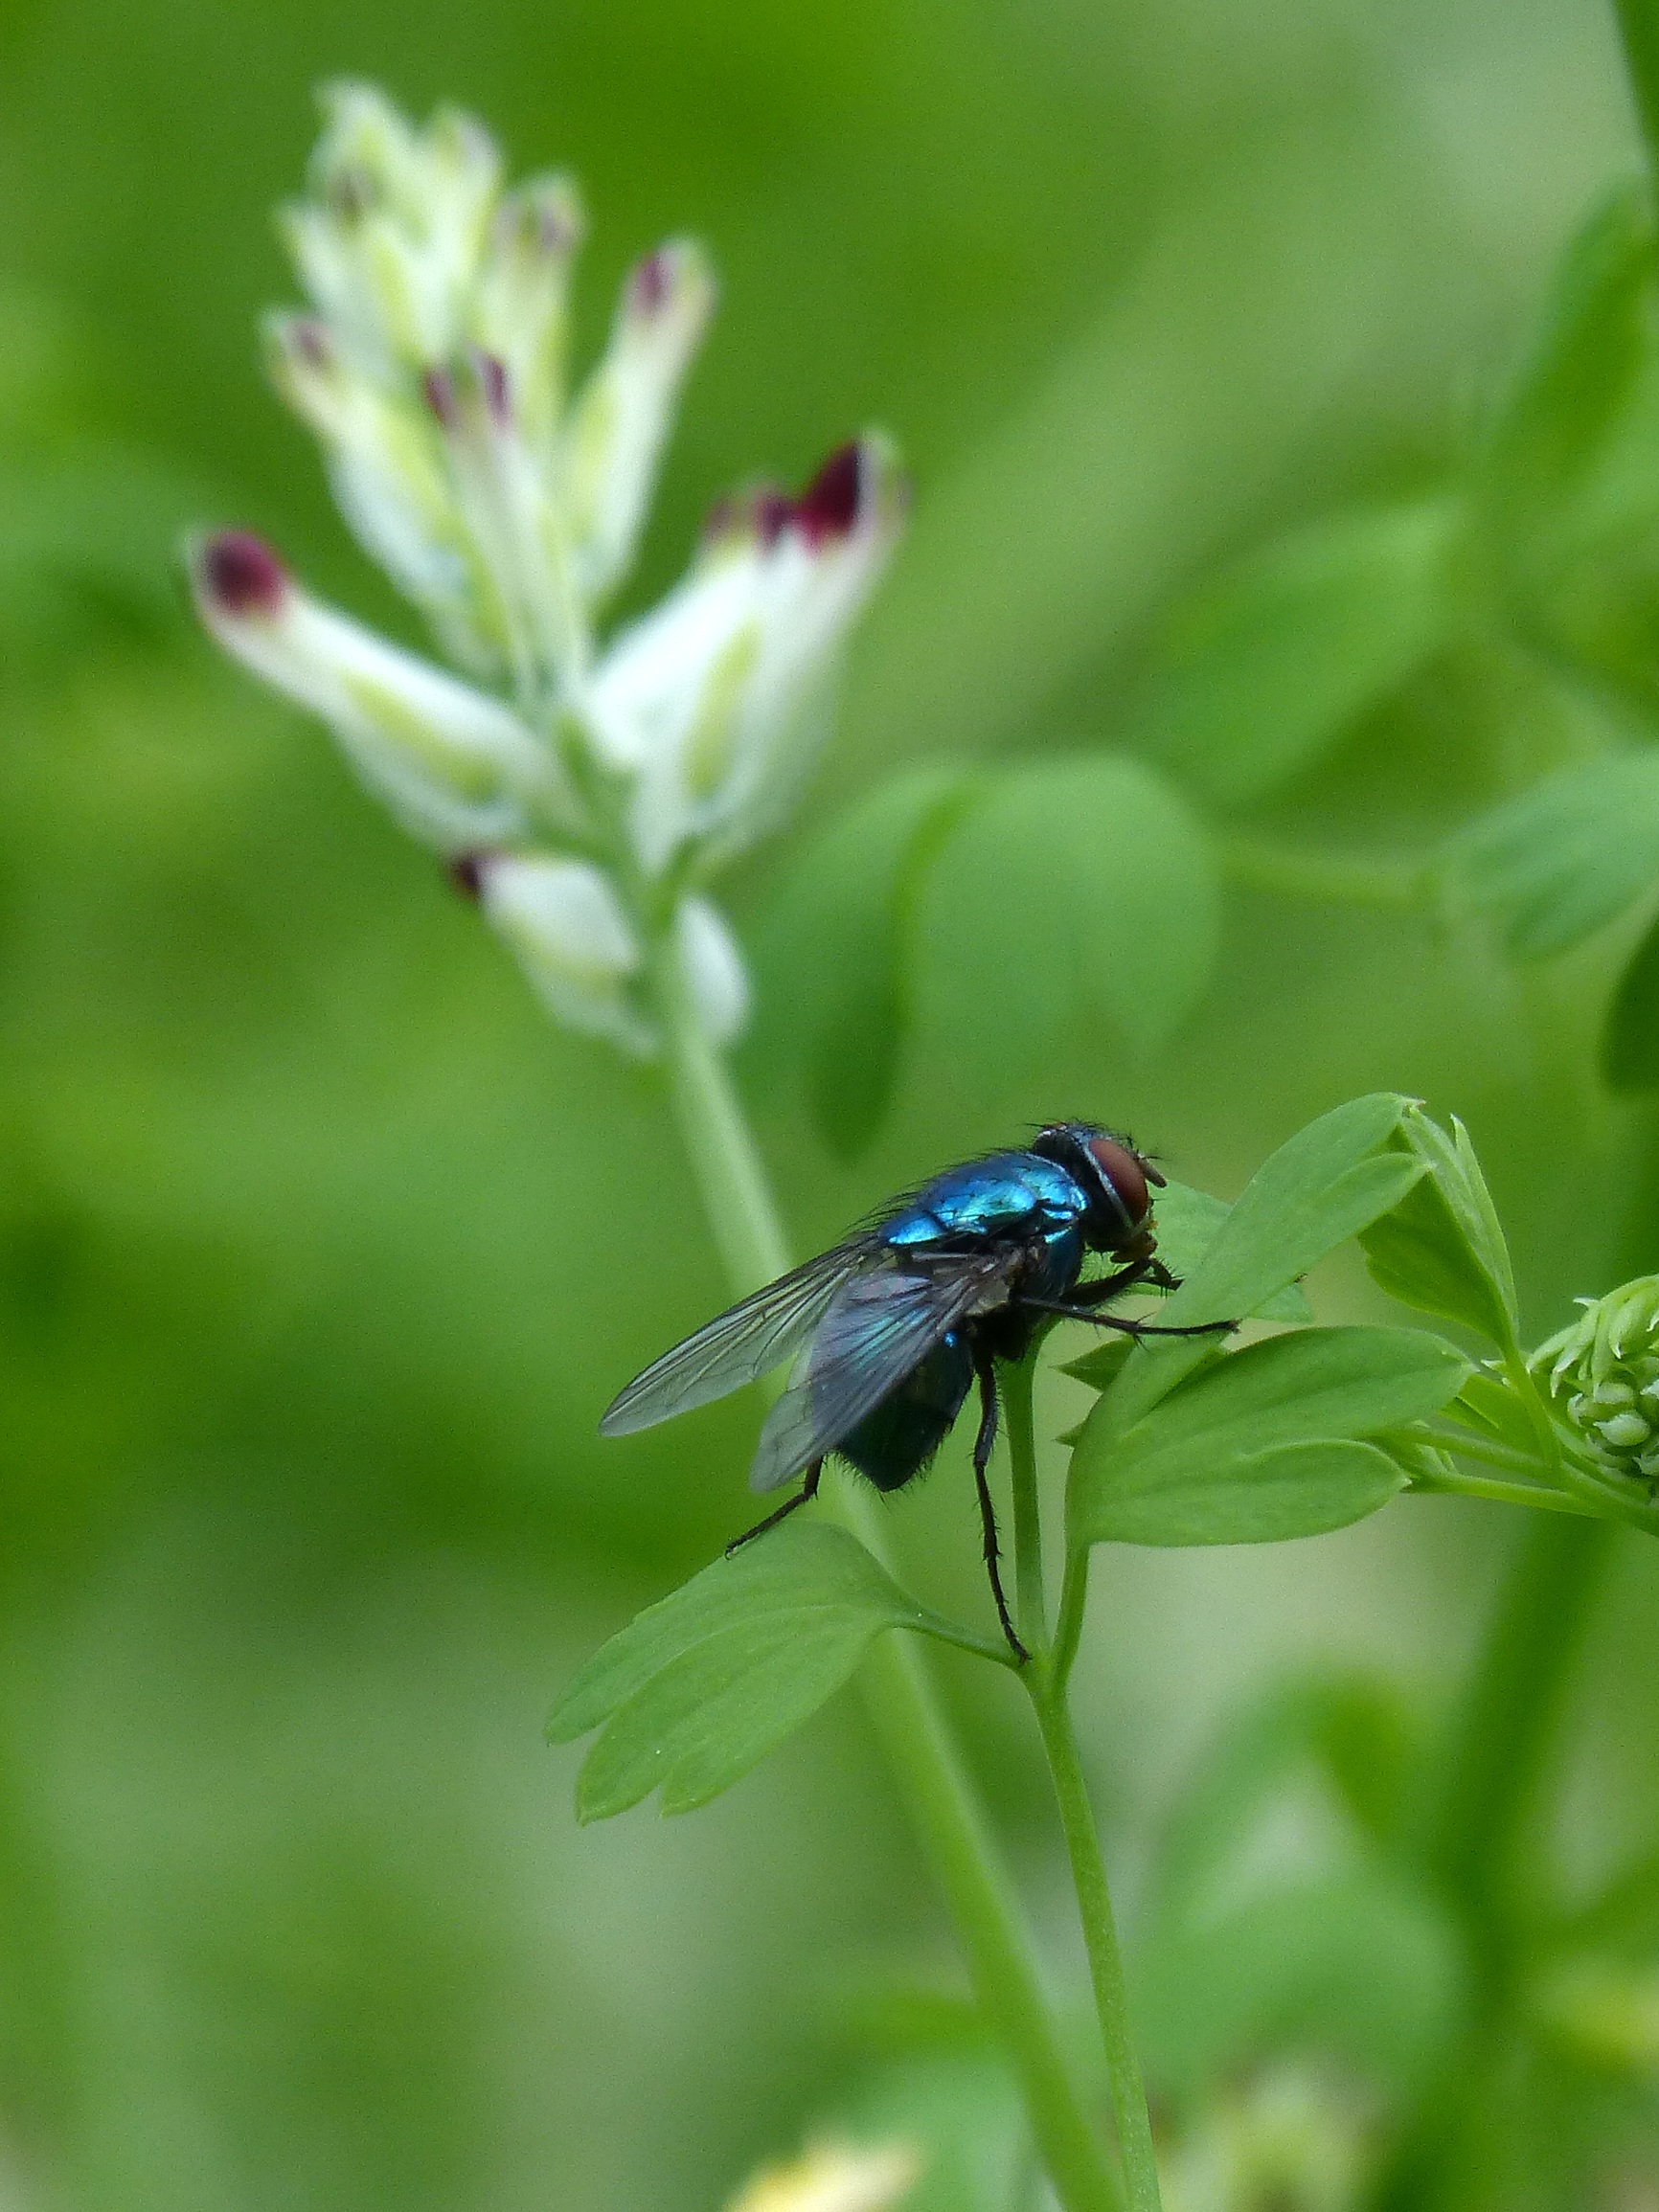
fly, insect, invertebrate, wasp, pest, damselfly, nectar, macro photography, organism, greenfly, fly vironera, calliphora vicina, dragonflies and damseflies, membrane winged insect